Vught

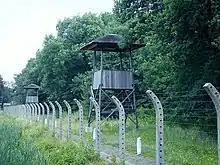
Watchtowers and barbed wire fences at Herzogenbusch concentration camp in Vught

Vught was the site of a transit/concentration camp (Herzogenbusch) built by Nazi Germany during its occupation of the Netherlands in World War II. It was part of Camp Herzogenbusch, but usually better known as "Kamp Vught". The camp held male and female prisoners, many of them Jewish and political activists, captured in Belgium and the Netherlands. The guards included SS men and a few SS women, headed by Oberaufseherin Margarete Gallinat. The SS initially used it as a transit camp to gather mostly Jewish prisoners for classification and transportation to camps in Poland and other areas.